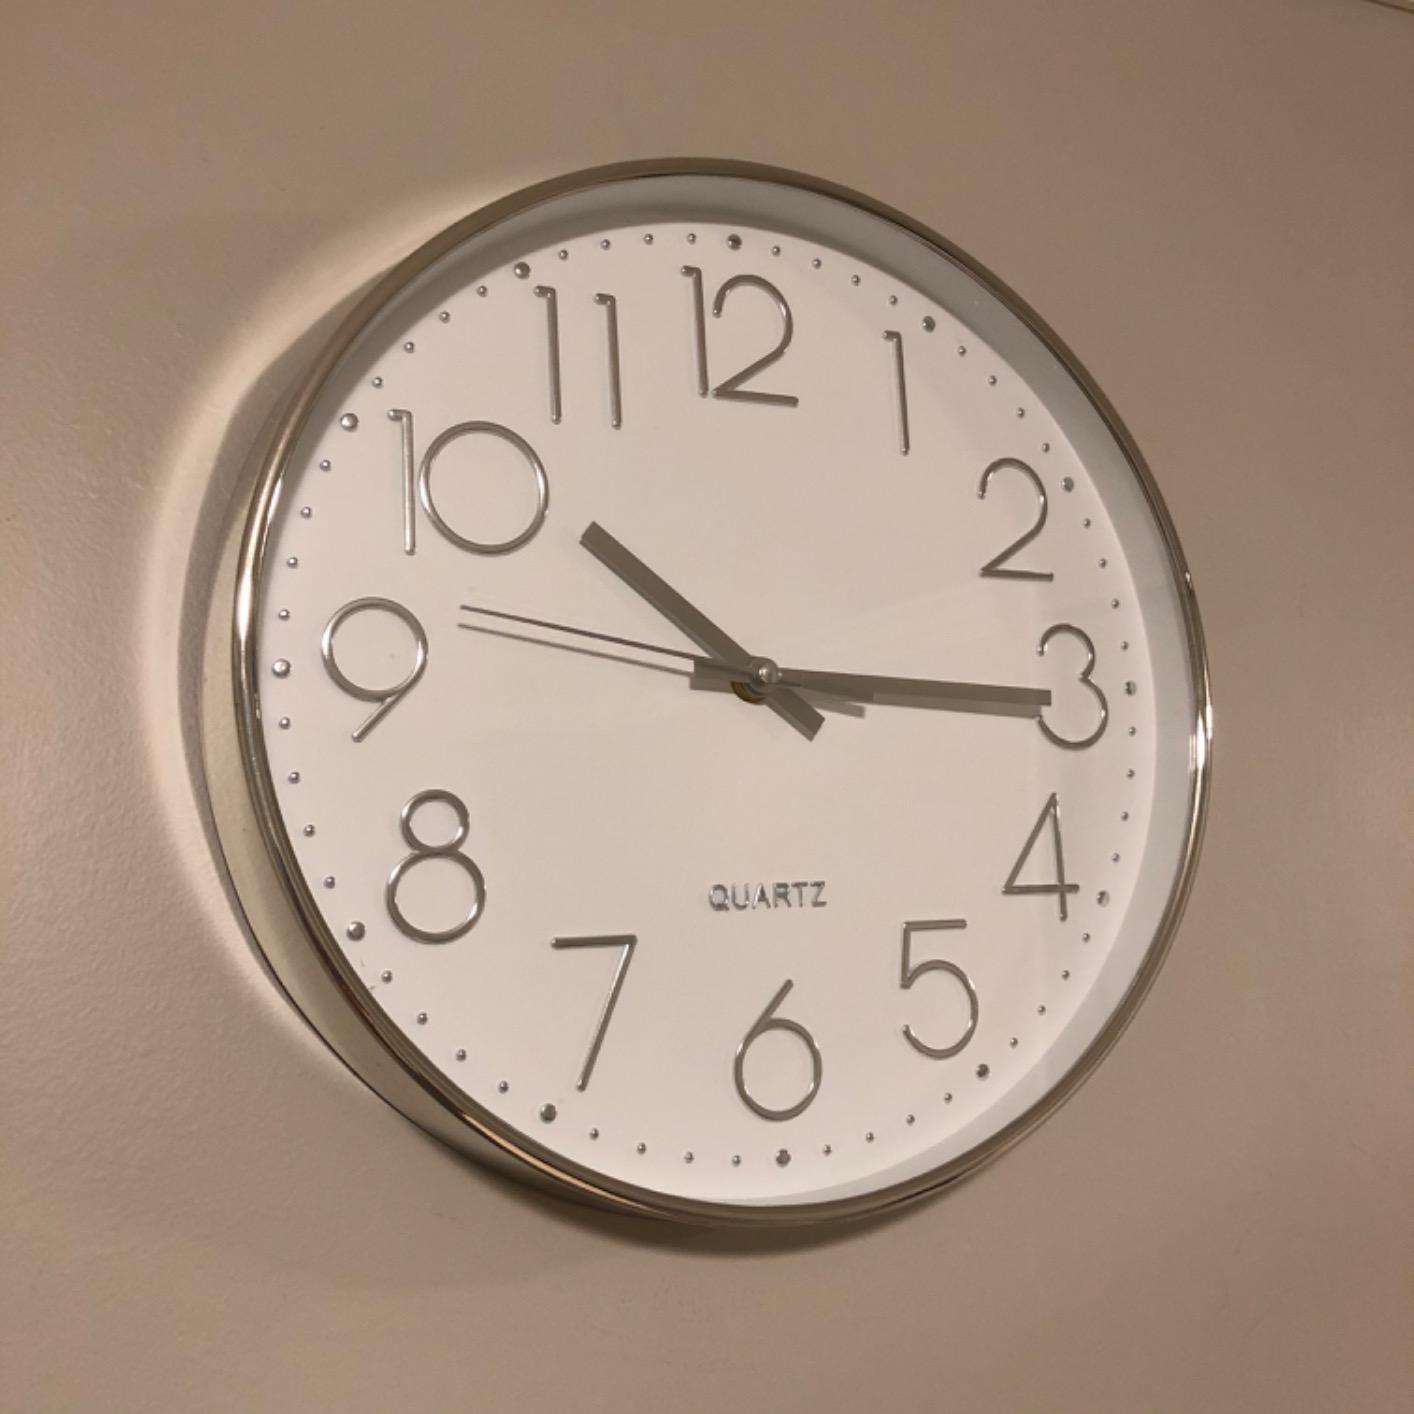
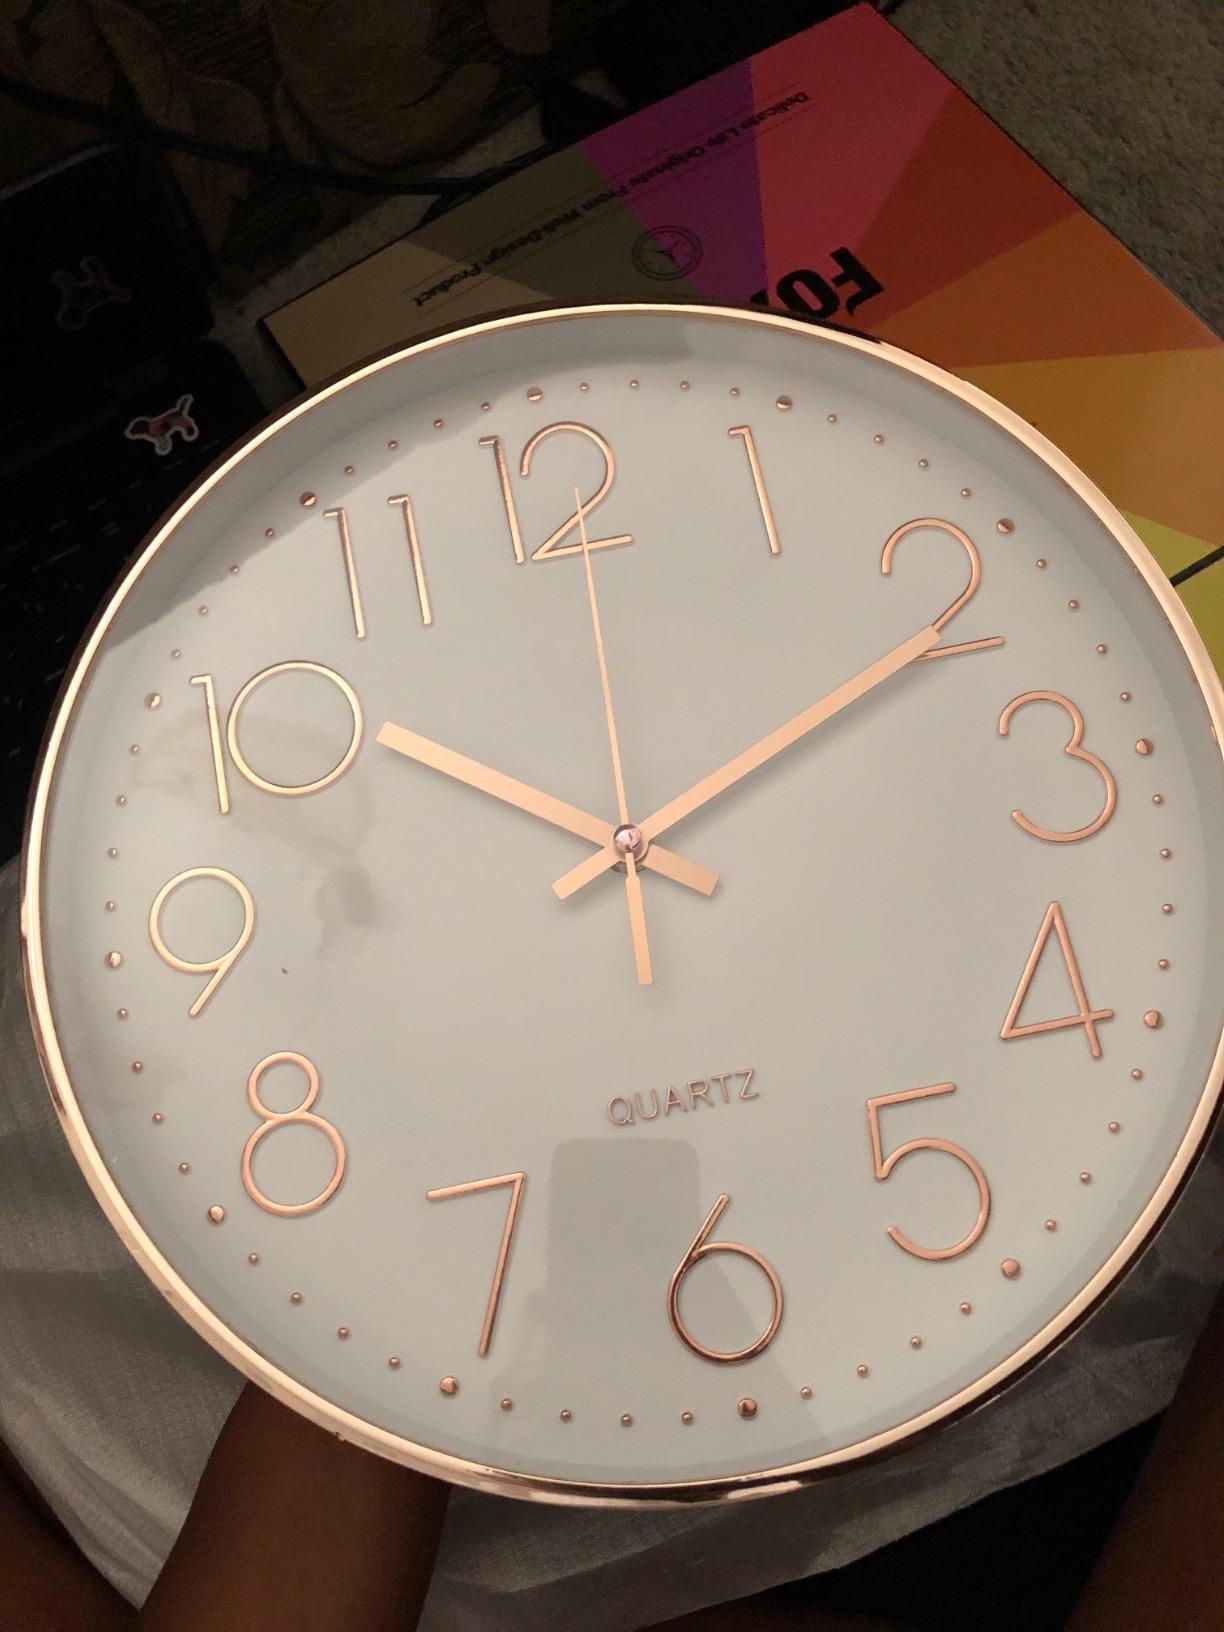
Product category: clock
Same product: no